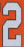
Number: 2